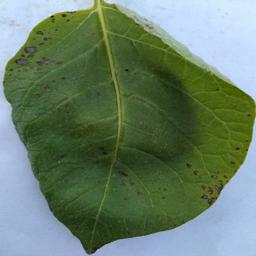
Etiqueta: Tizon_Temprano